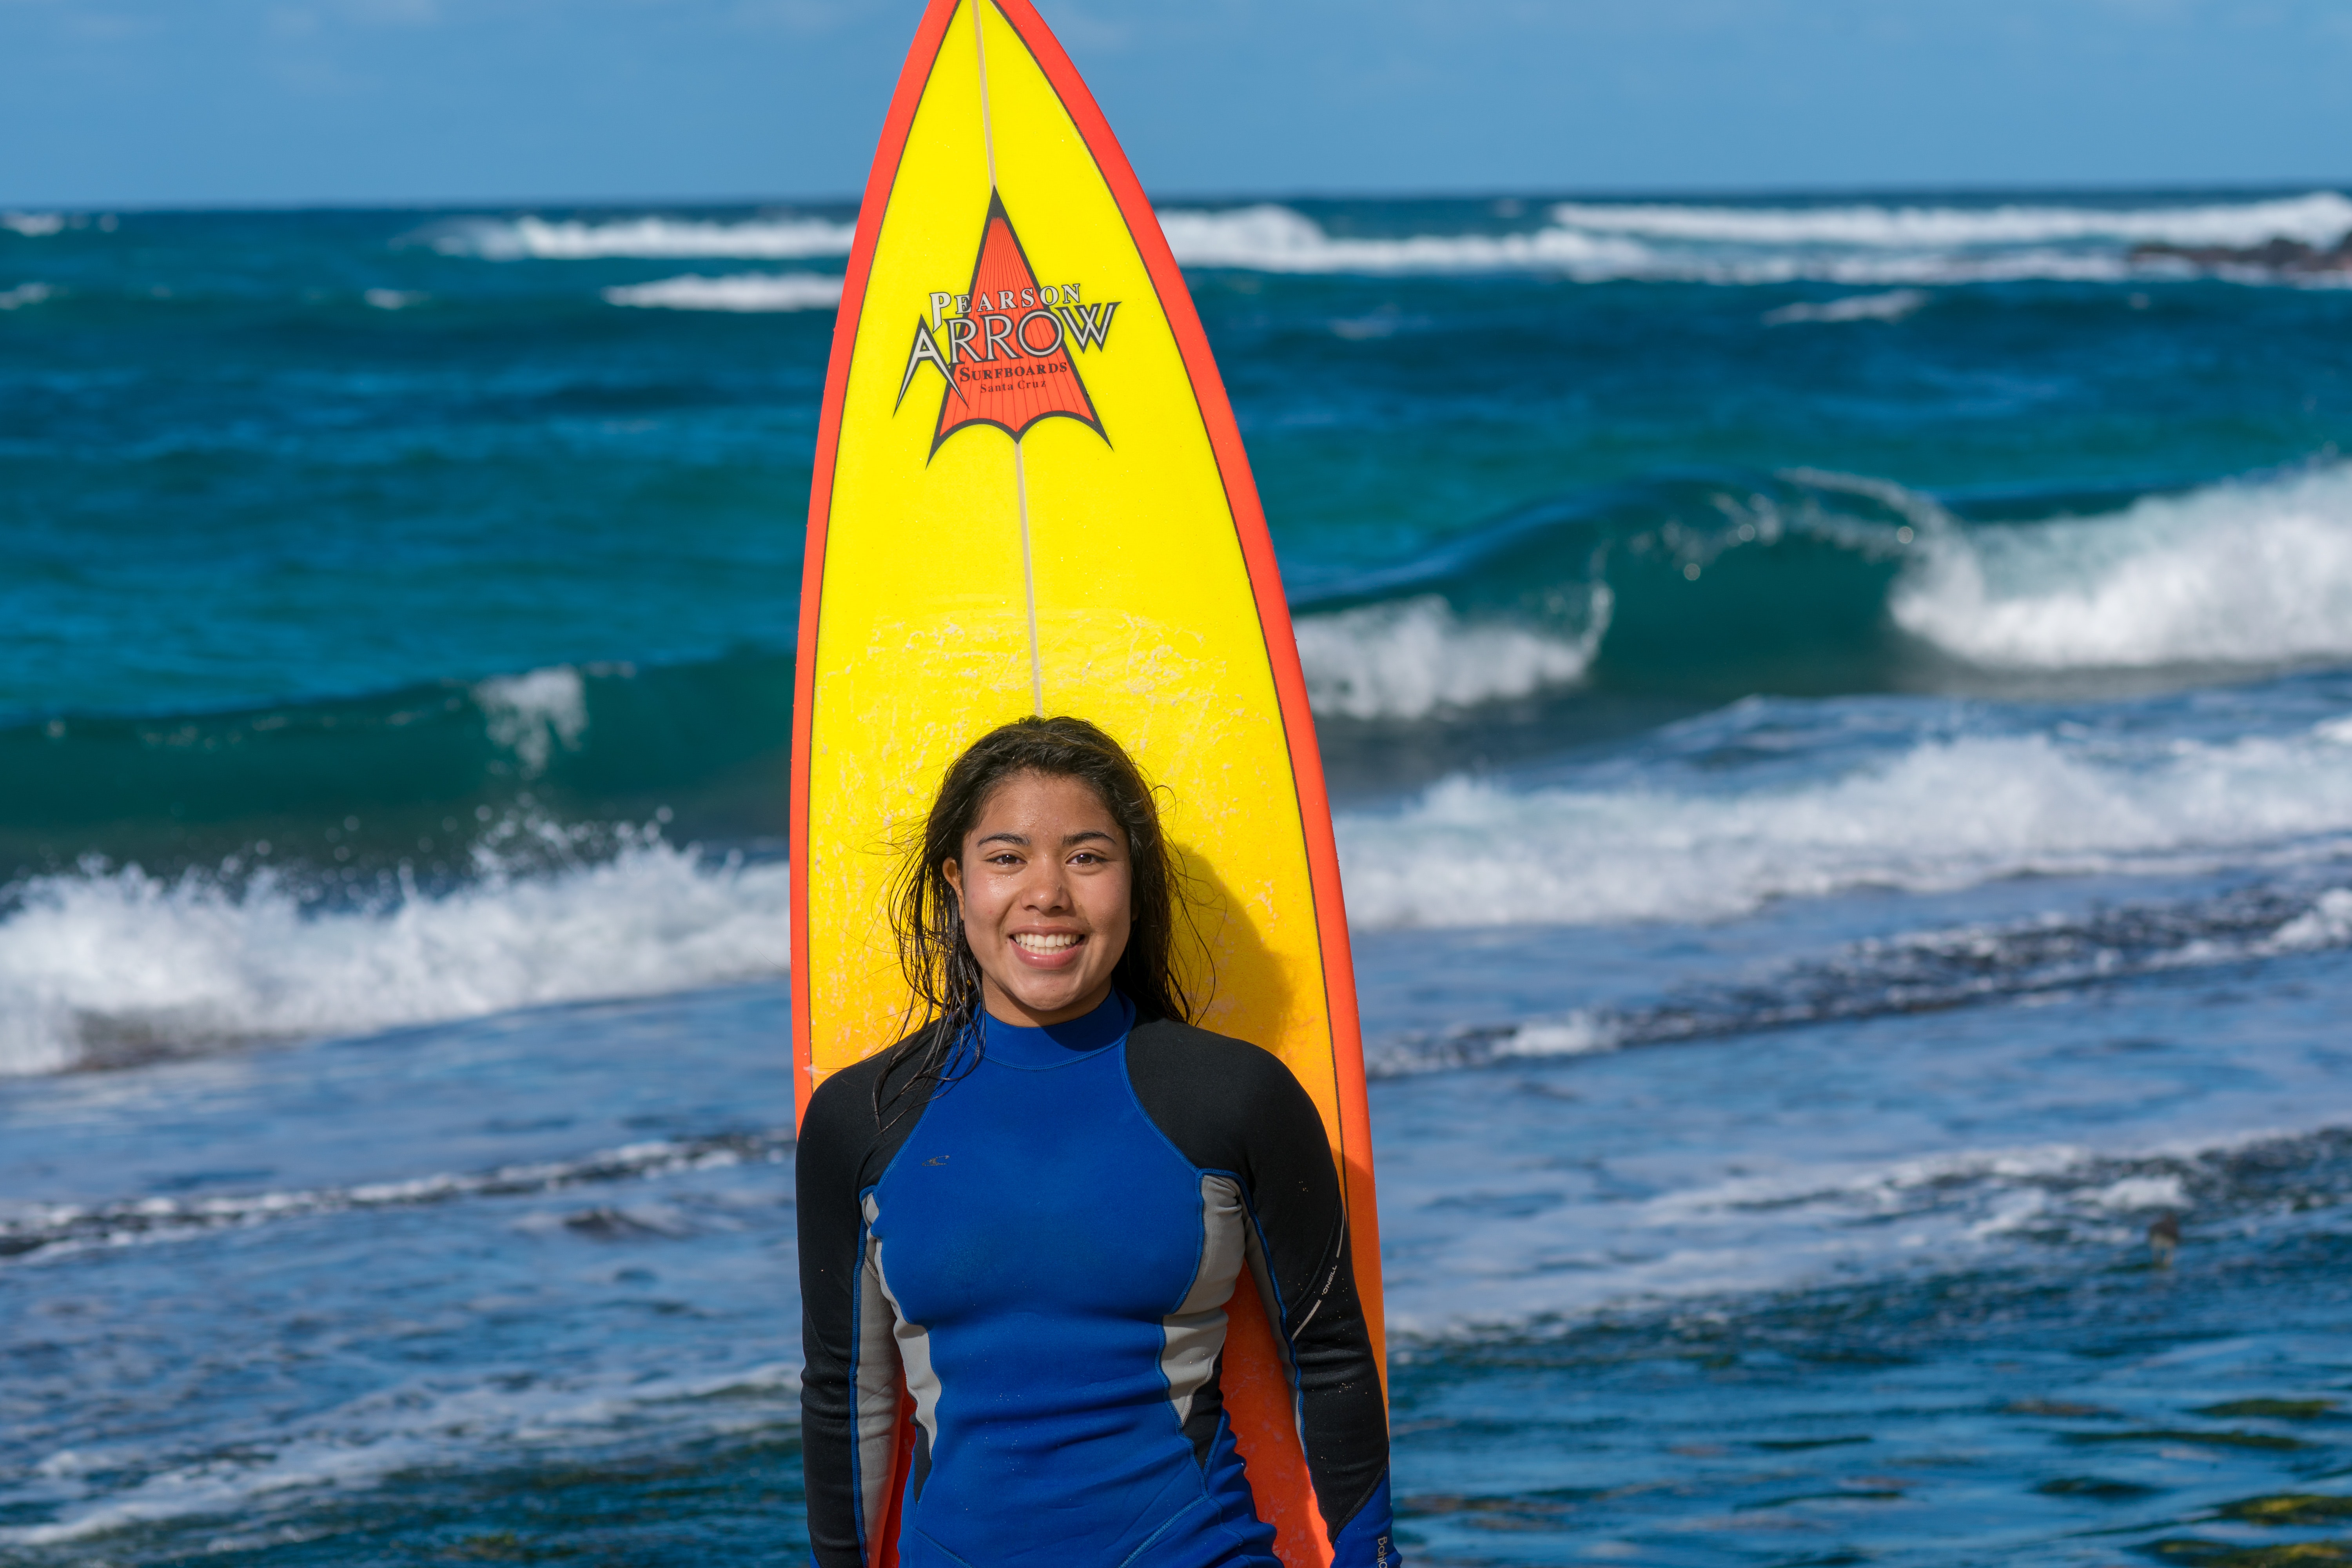
Surfing Equipment, surfboard, wave, surface water sports, ocean, fun, wind wave, vacation, recreation, boardsport, water sport, surfing, sea, summer, bodyboarding, leisure, beach, sports equipment, personal protective equipment, vehicle, boats and boating equipment and supplies